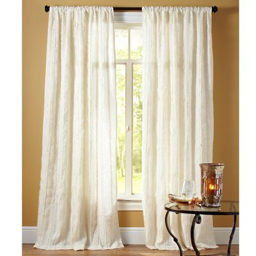
curtains for under the floral panels .